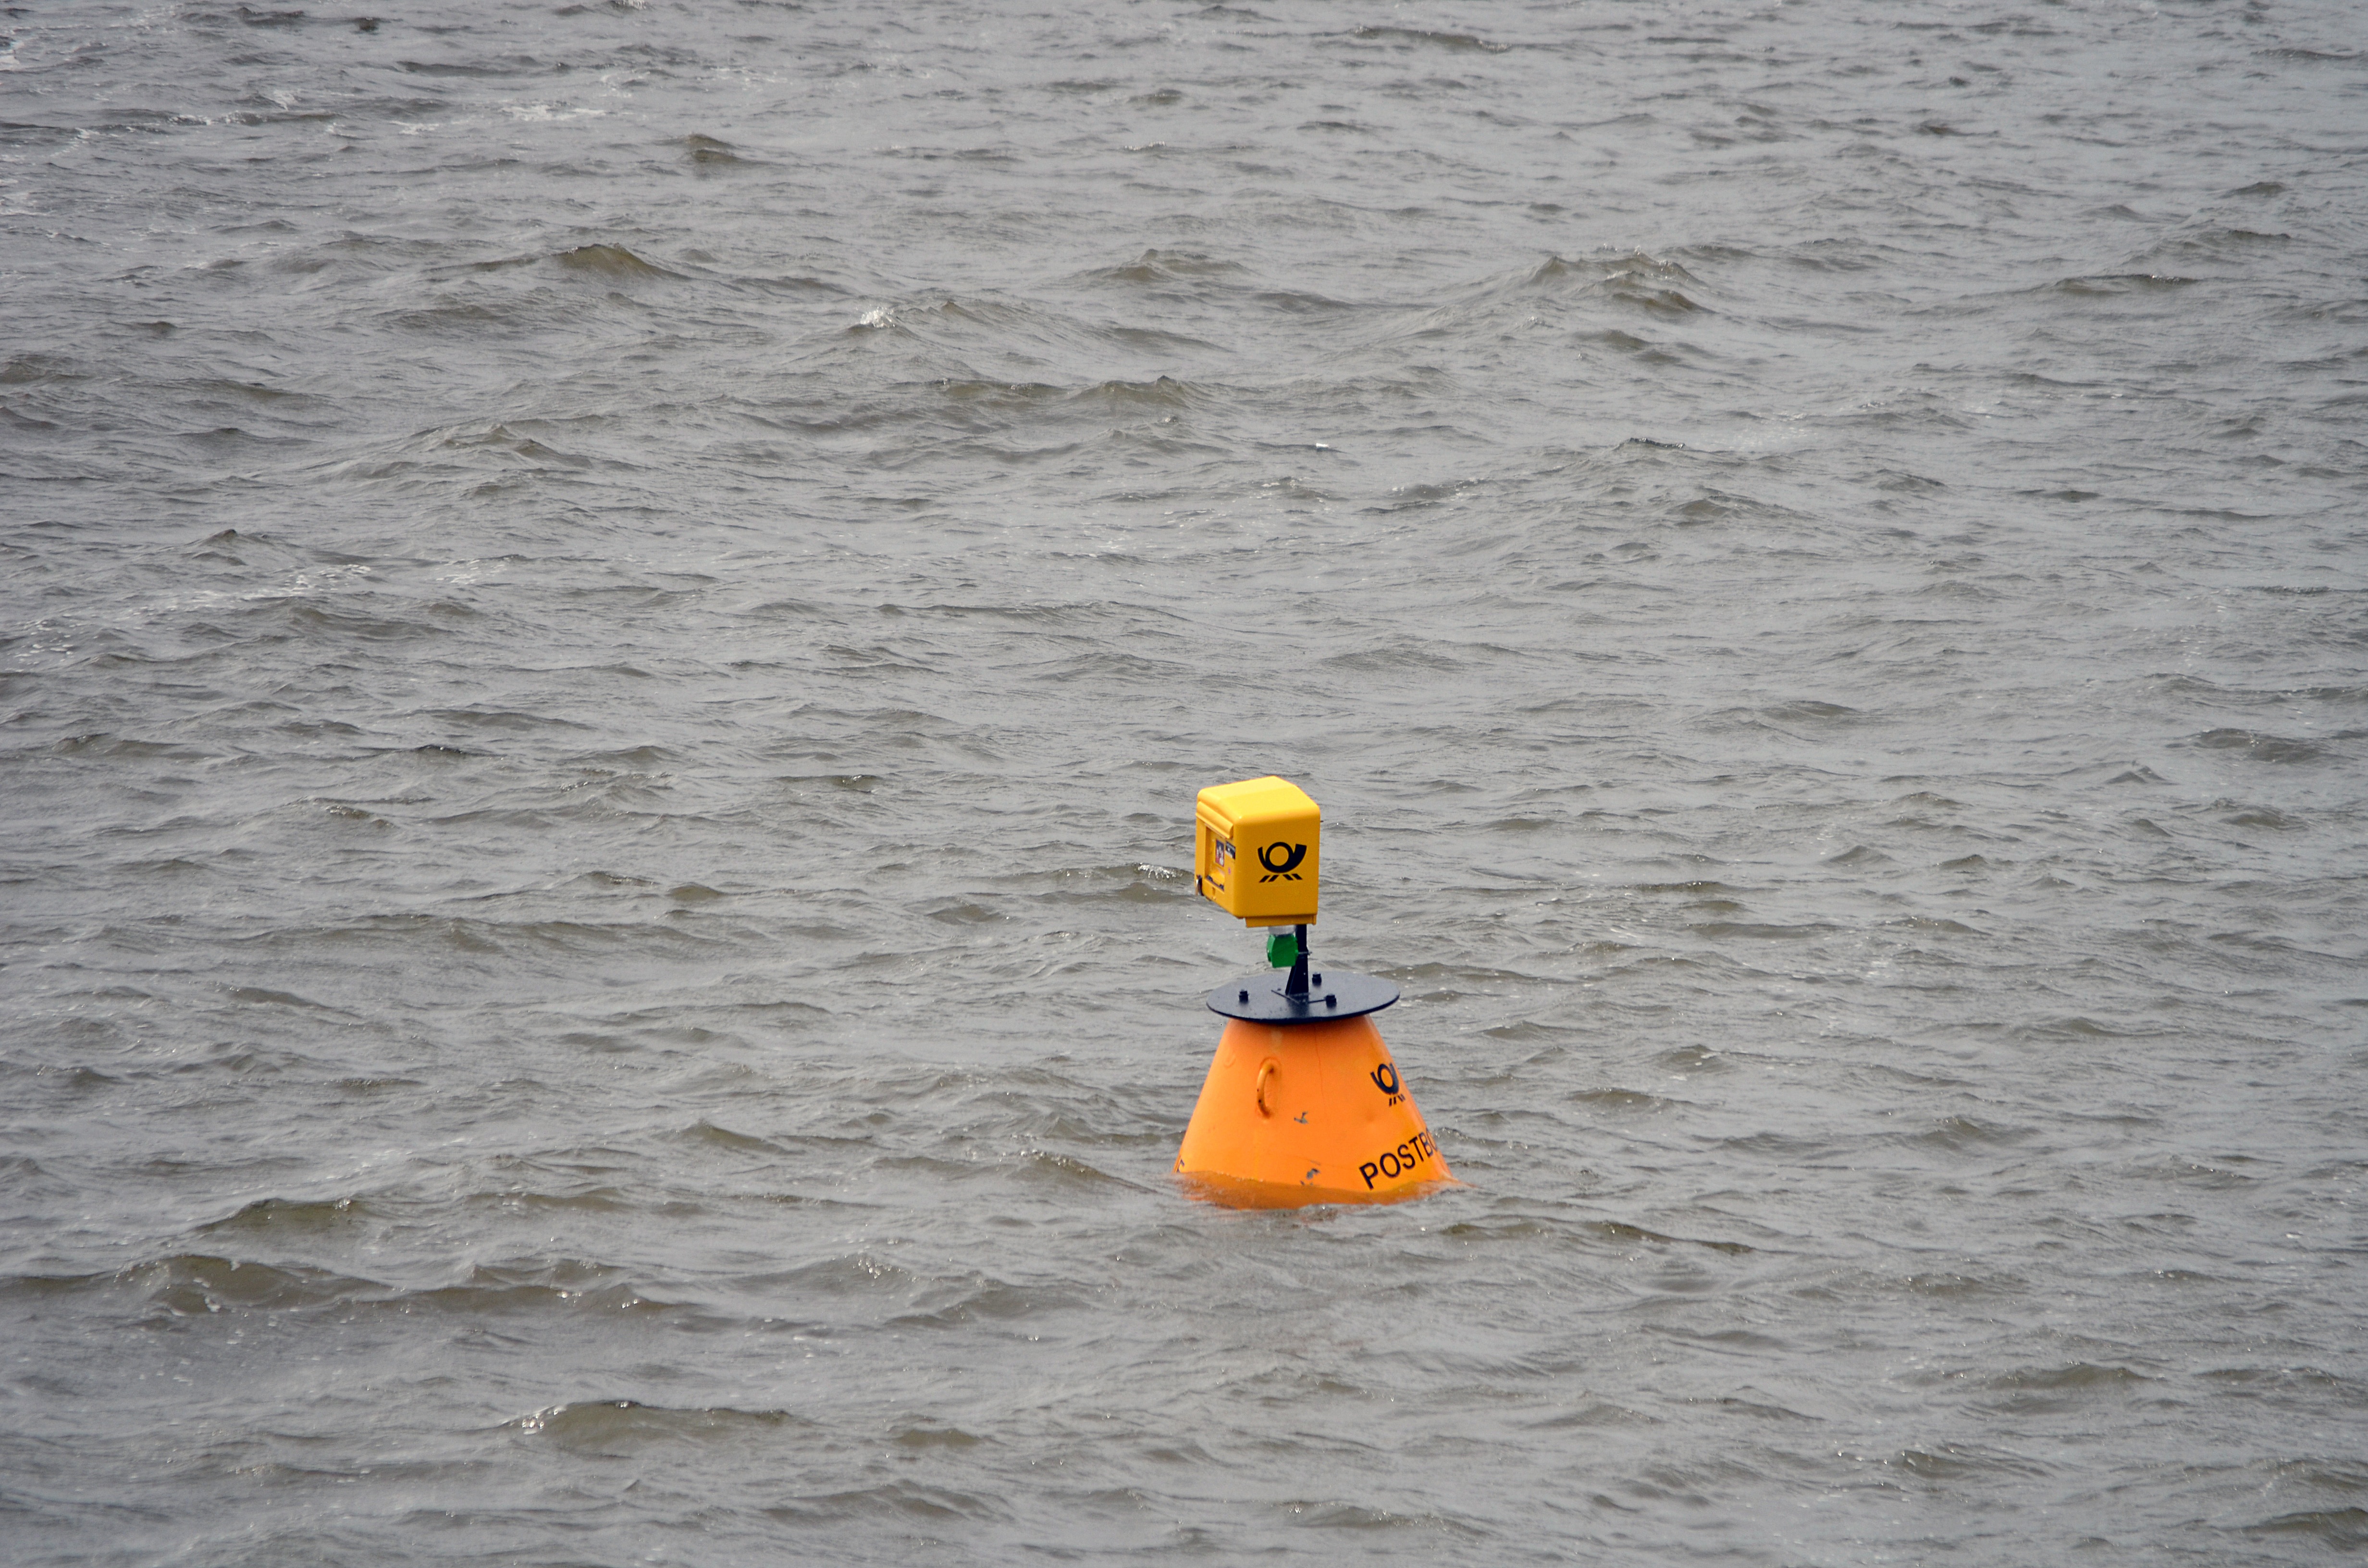
sea, water, bird, post, wave, river, port, mailbox, duck, waterfowl, water bird, elbe, hamburg, port of hamburg, boje, ducks geese and swans